Kettering Foundation

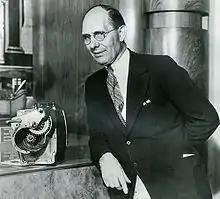

The foundation was established in 1927 in Dayton, Ohio, with the mission of conducting scientific research for the betterment of humanity. Founded by Charles Franklin Kettering, a prolific inventor and former General Motors executive, the foundation initially focused on areas aligned with his interests, including science education, energy conservation, and medical research. Dayton, a hub of innovation, was a fitting home for the foundation, given its connection to pioneering advancements such as the Wright brothers’ early aviation work.